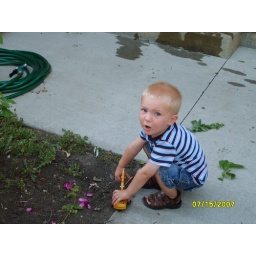
Mason digging in the flower bed